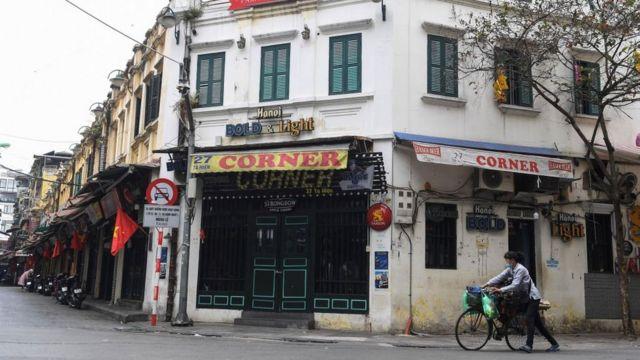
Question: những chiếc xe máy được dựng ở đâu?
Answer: được dựng bên lề đường